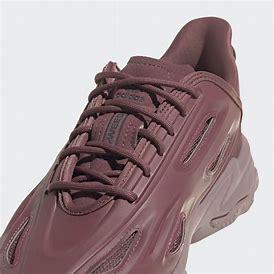
Brand: Adidas
Model: Ozweego Celox